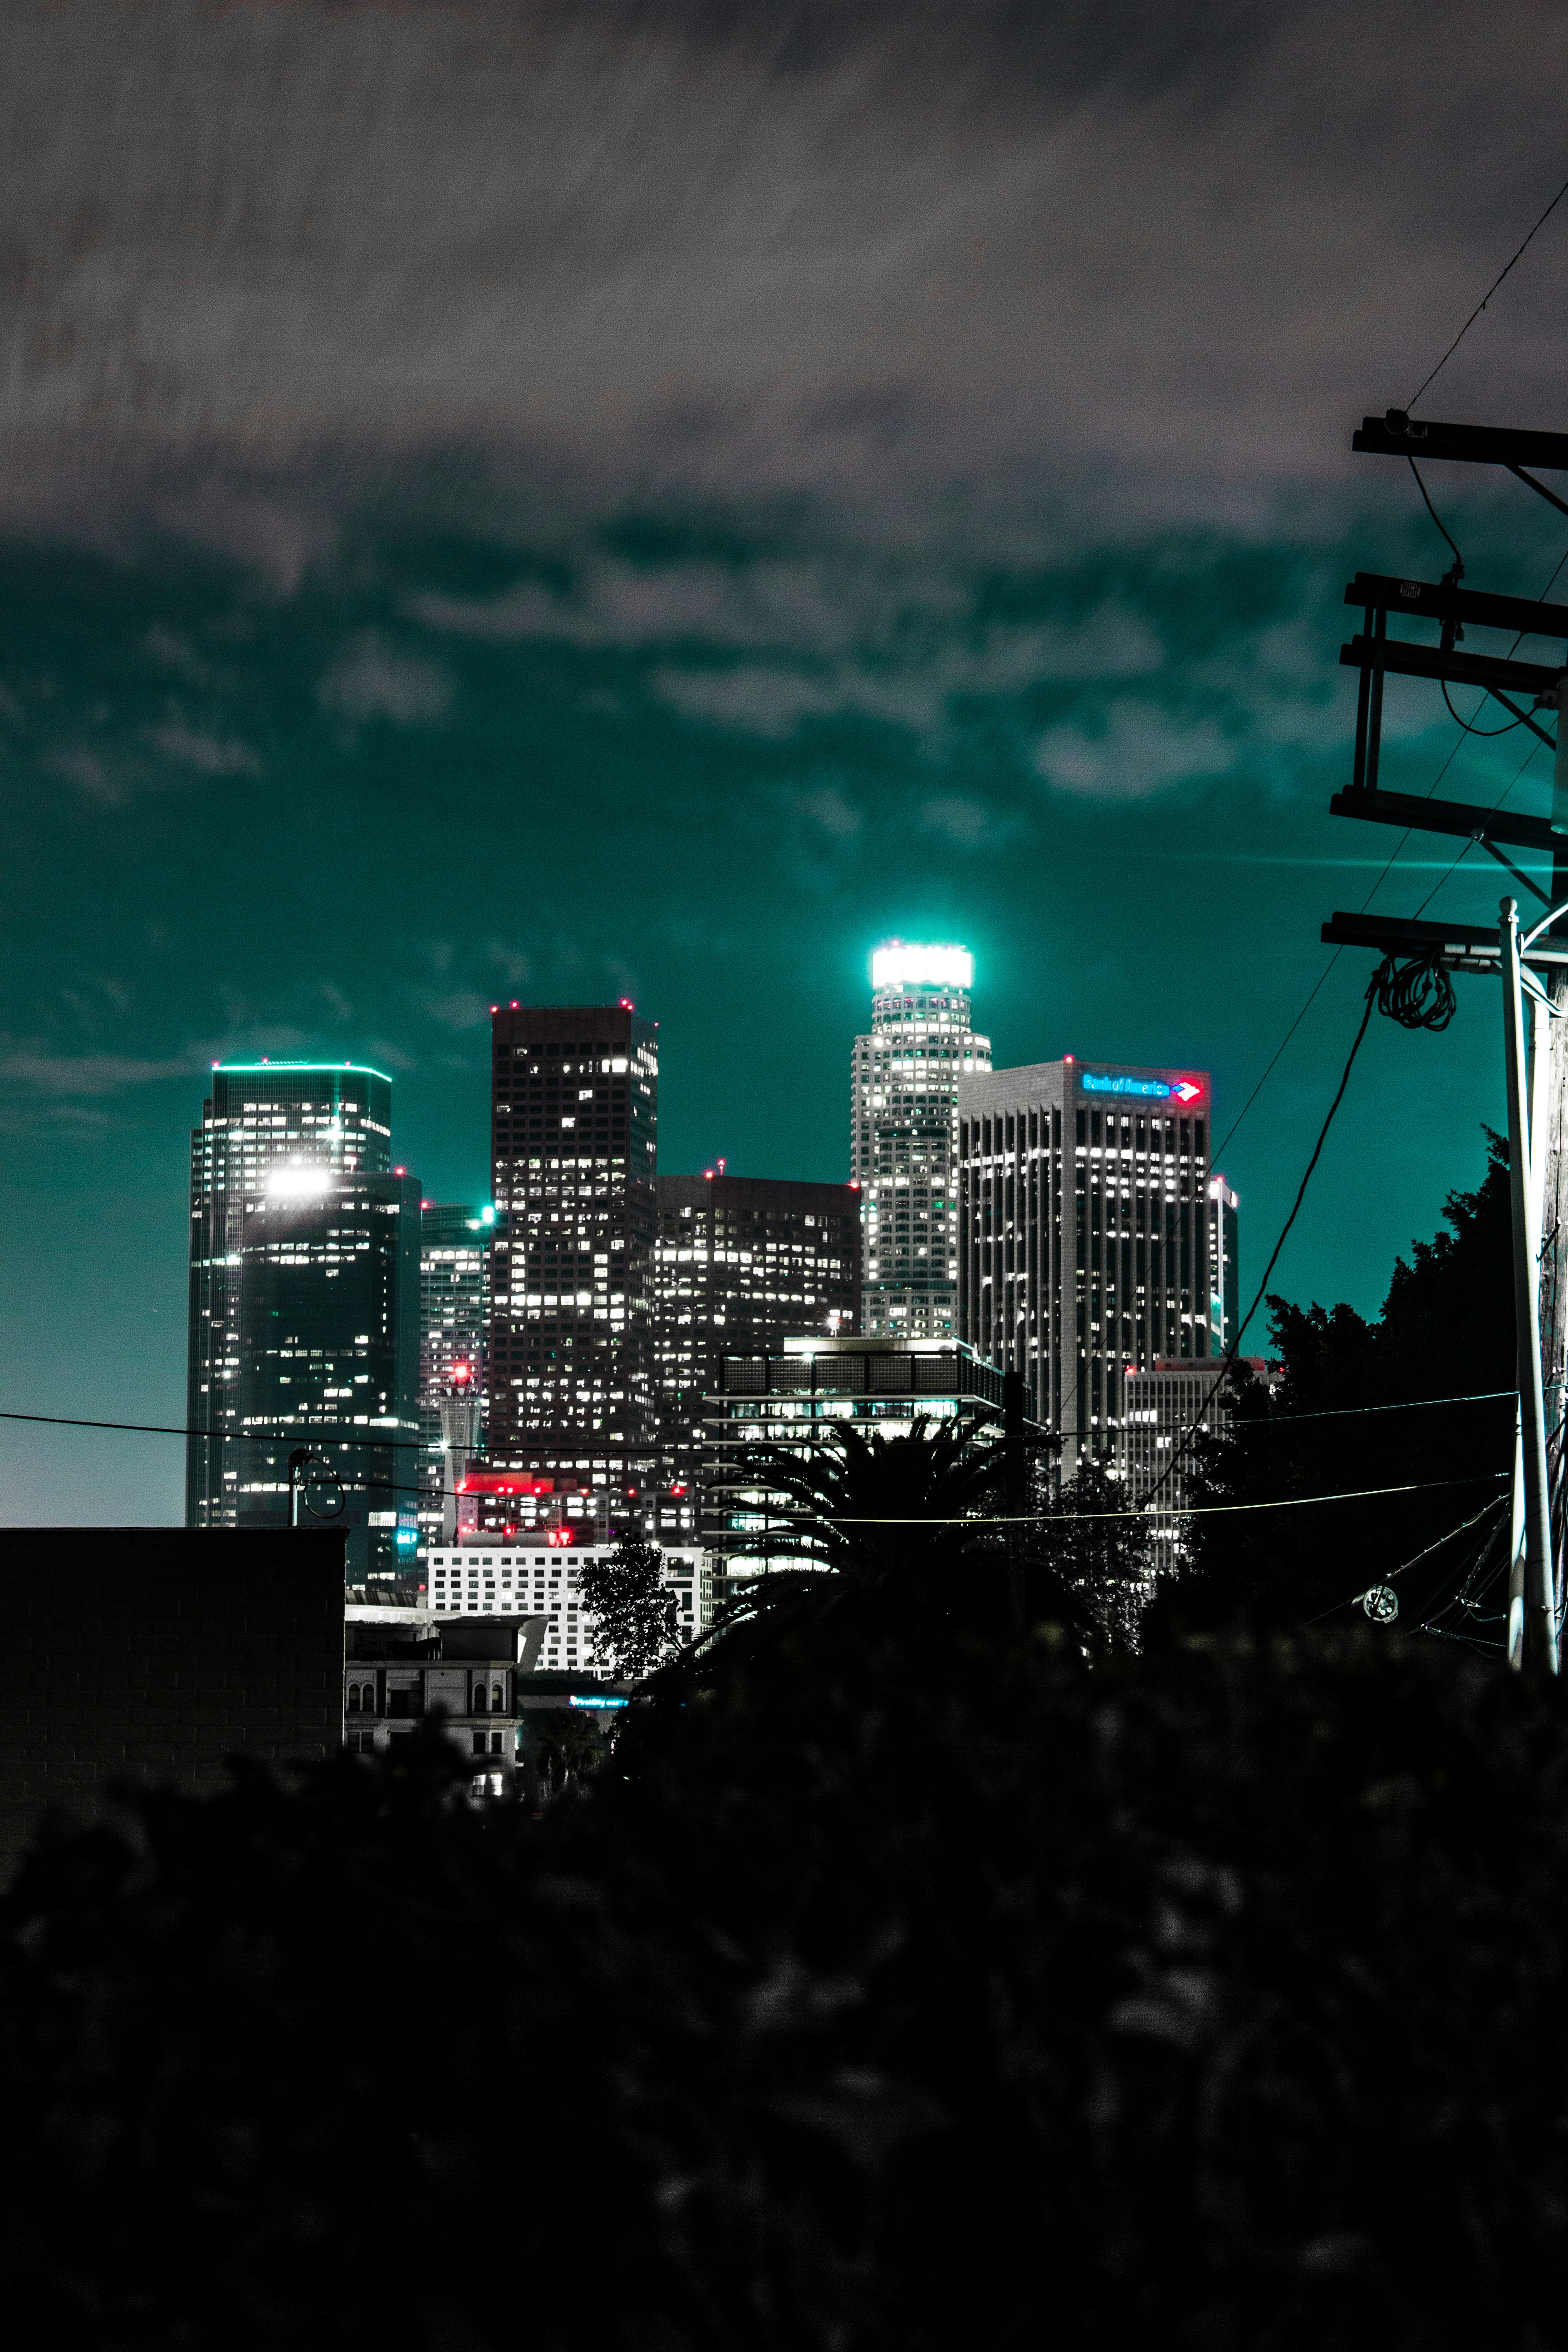
horizon, cloud, sky, sunset, skyline, night, city, skyscraper, cityscape, downtown, dusk, evening, darkness, metropolis, urban area, human settlement, atmosphere of earth, metropolitan area